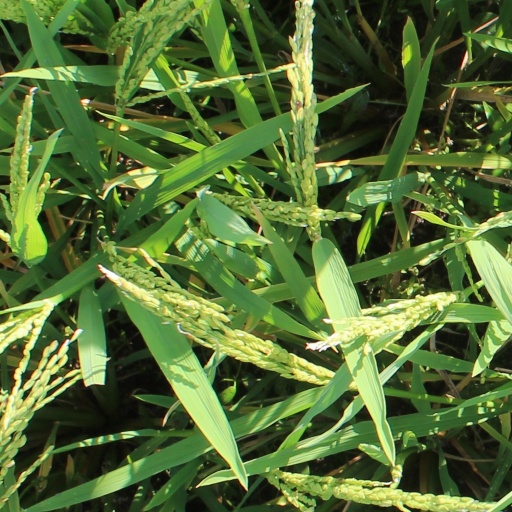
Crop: rice